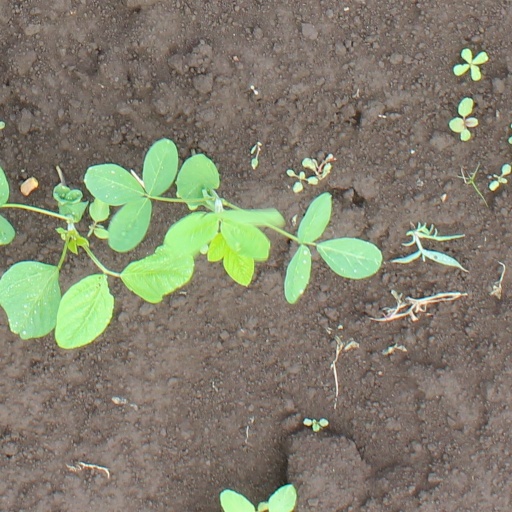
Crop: soybean